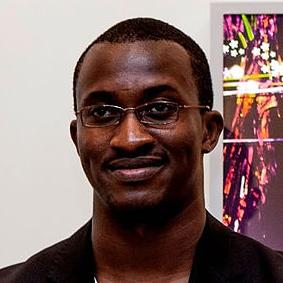
Age: 26